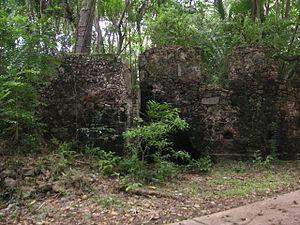
L’histoire des îles Vierges britanniques est souvent découpée en cinq périodes :